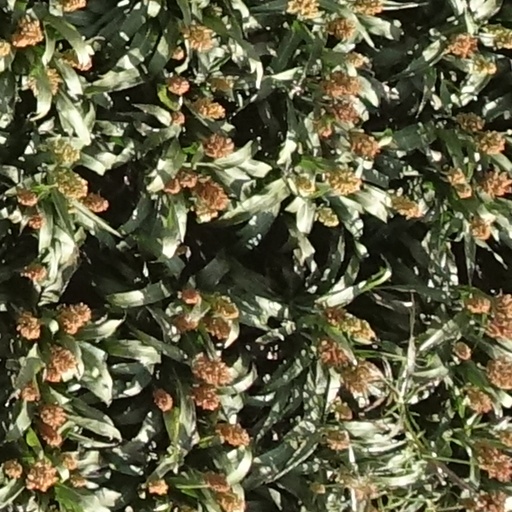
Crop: sorghum